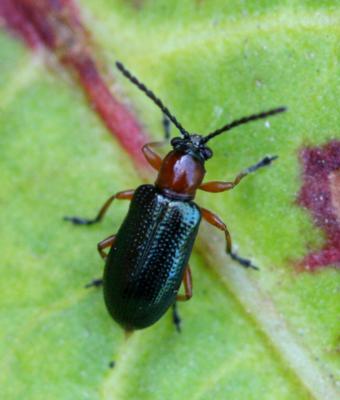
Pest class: cereal_leaf_beetle